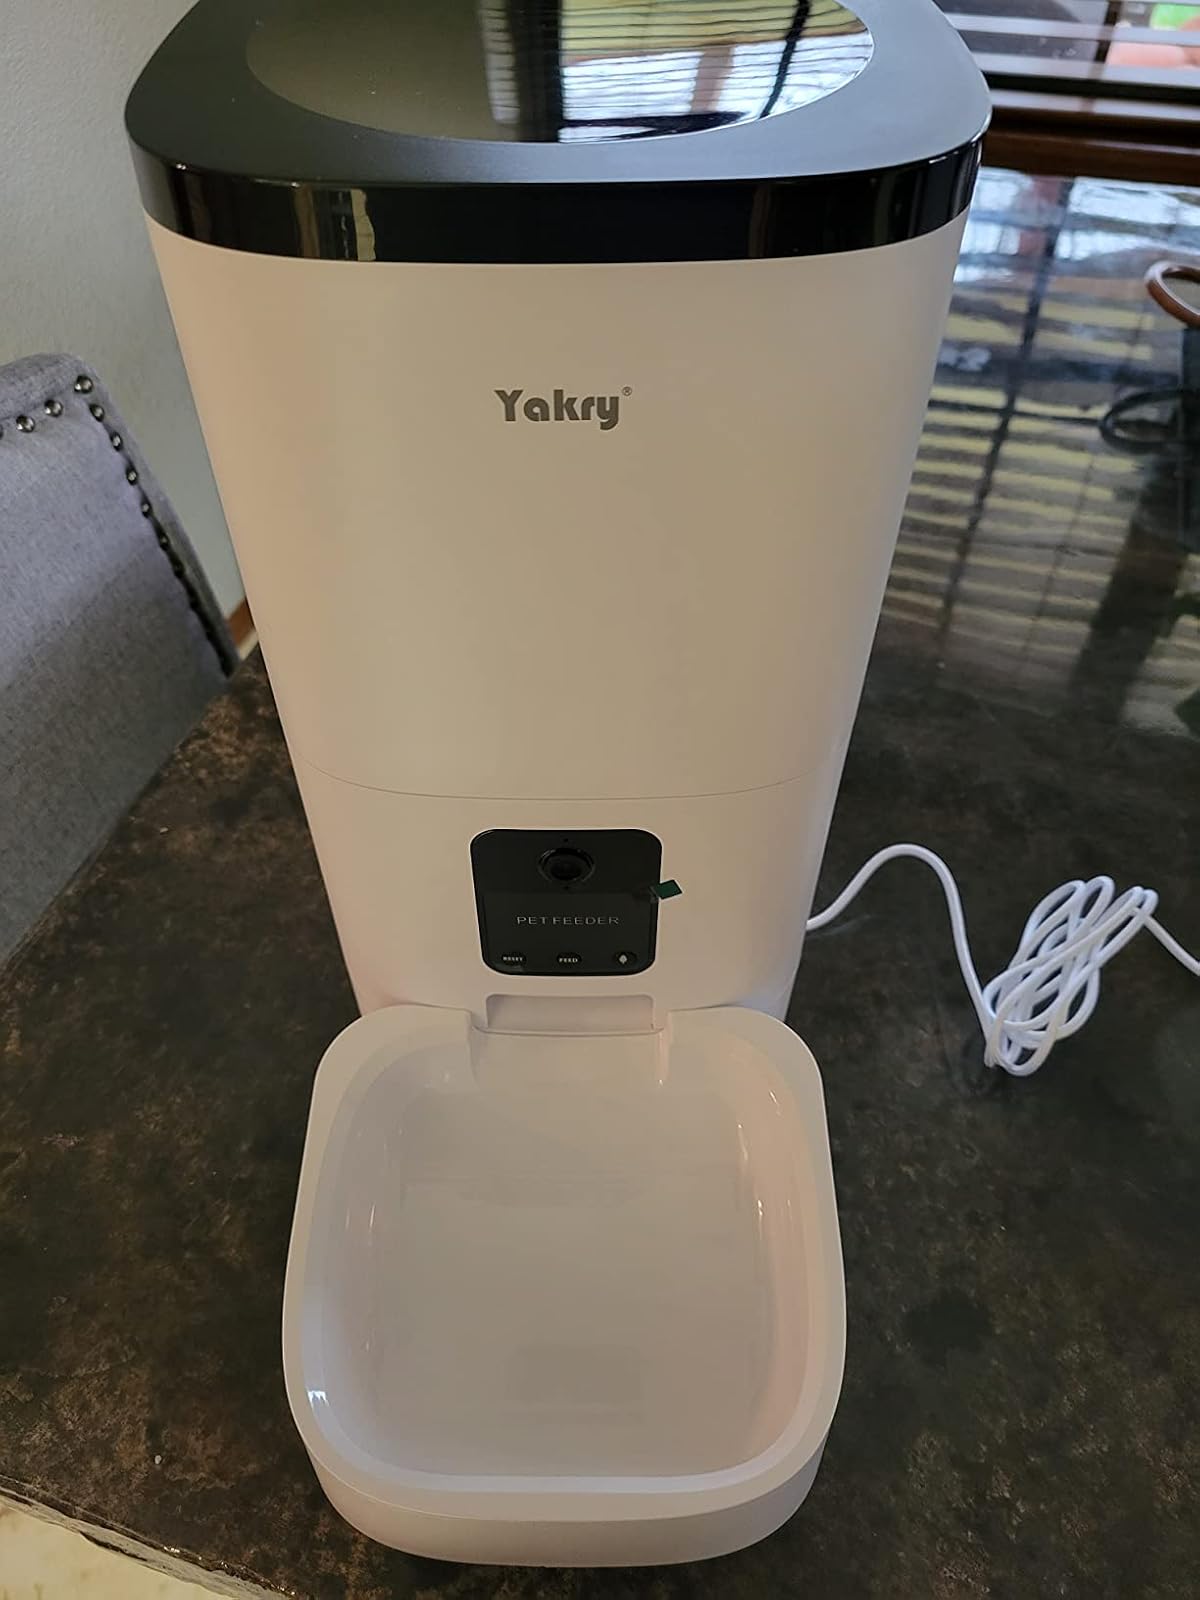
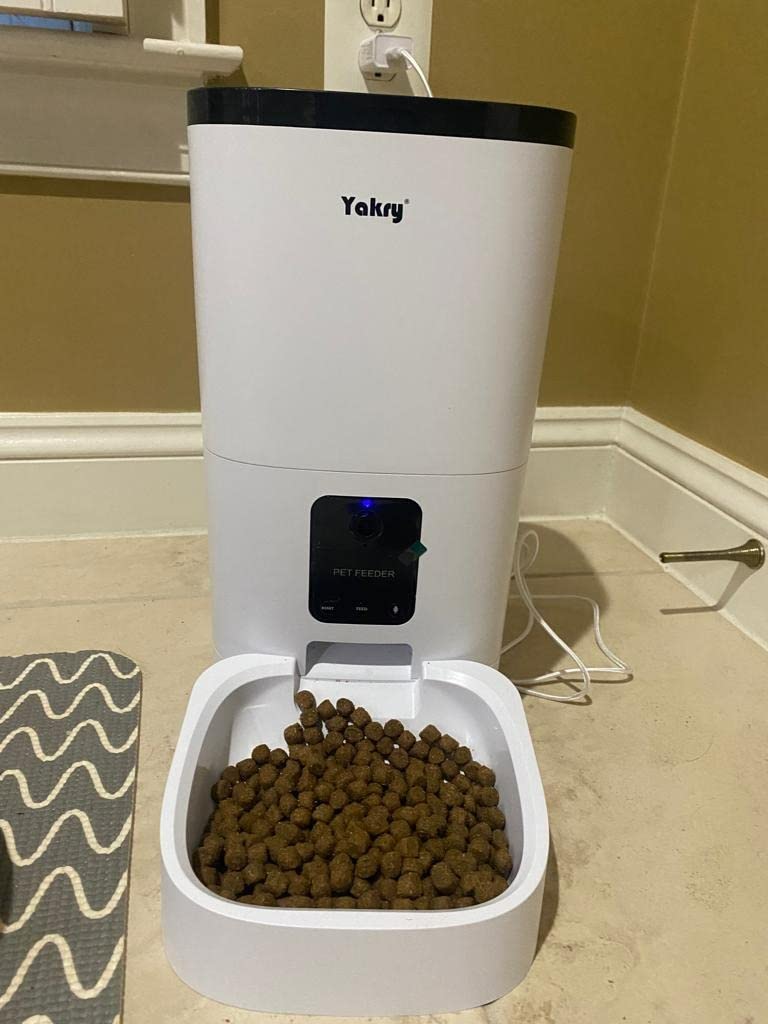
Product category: items_feeder
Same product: yes